Daisy Jones & the Six

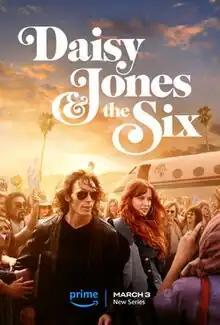
Promotional poster

Daisy Jones & the Six is an American musical drama television miniseries developed by Scott Neustadter and Michael H. Weber, based on the 2019 novel of the same name by Taylor Jenkins Reid. Set in the Los Angeles music scene of the 1970s, the series charts the rise and fall of the fictional titular rock band through a documentary style series of interviews with the members and footage of concerts and recording sessions, complete with vocals by series leads Riley Keough and Sam Claflin. Taylor Jenkins Reid was partly inspired by her experiences growing up and watching Fleetwood Mac performances on television. It also stars Camila Morrone, Suki Waterhouse, Will Harrison, Josh Whitehouse, and Sebastian Chacon as the band members.